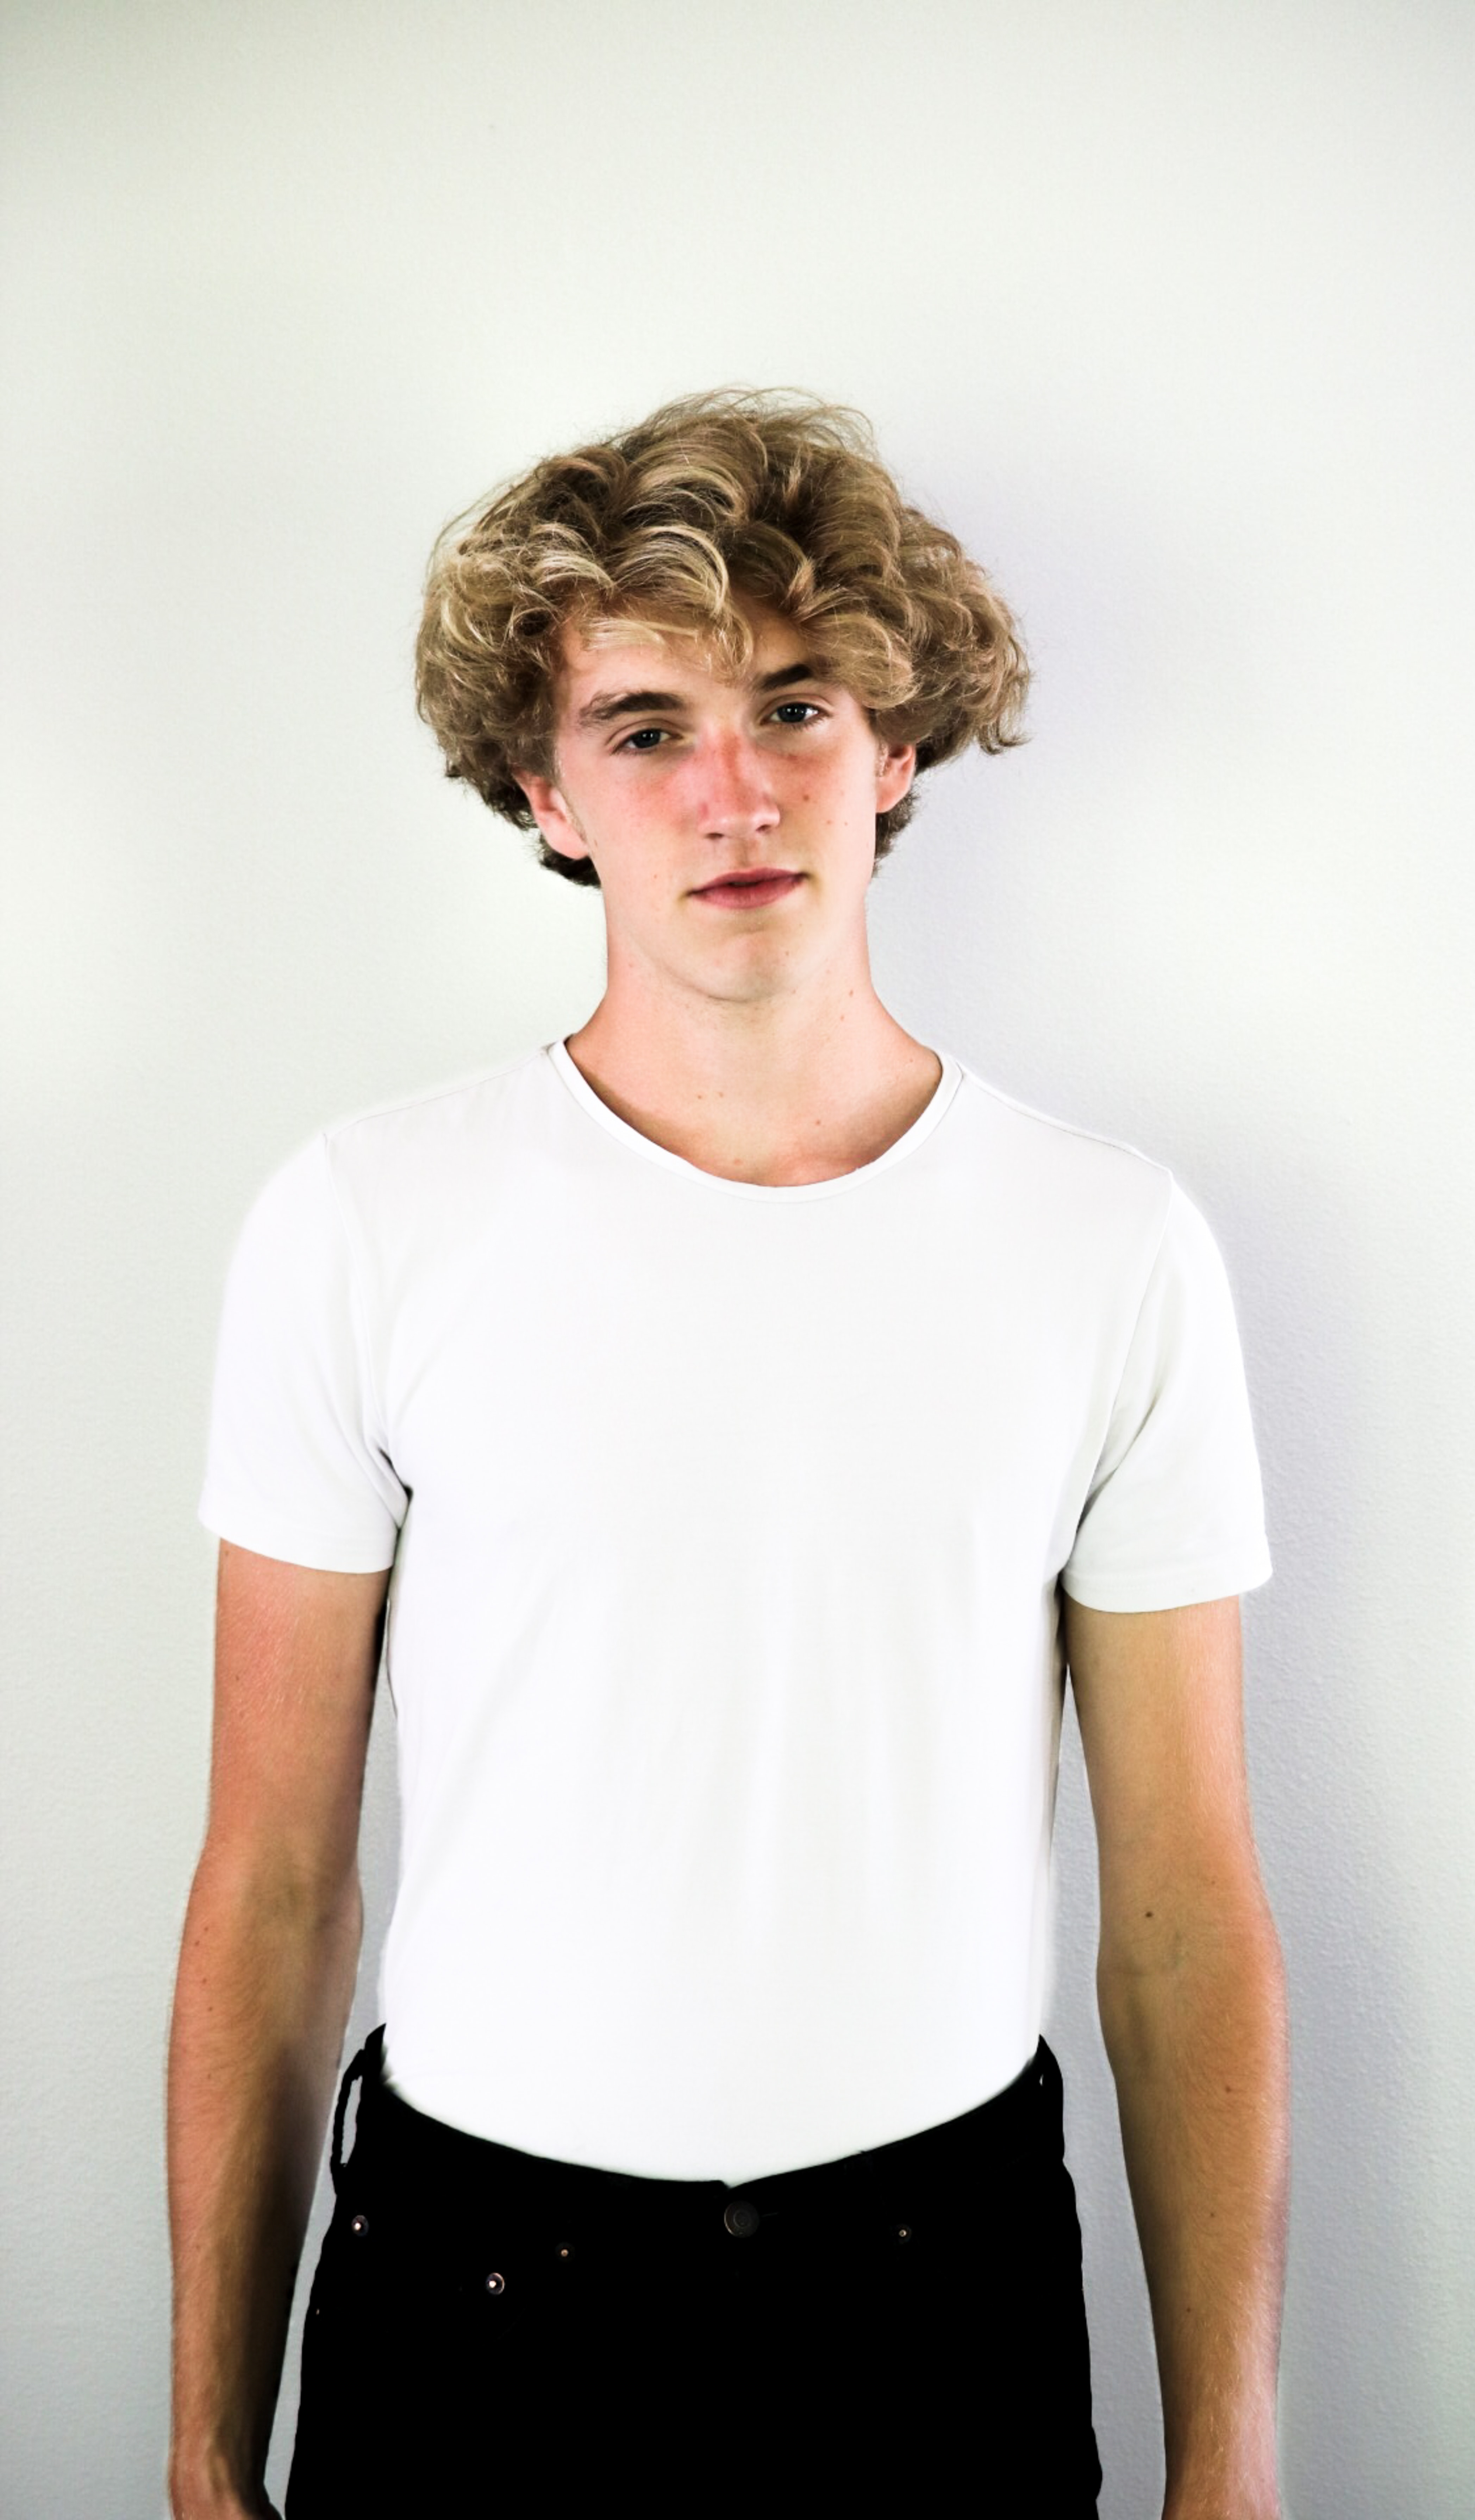
t shirt, white, sleeve, shoulder, standing, neck, joint, model, photo shoot, top, portrait